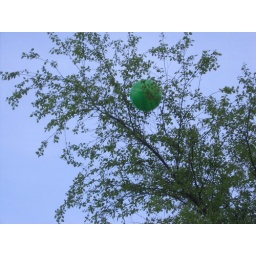
ball in the tree